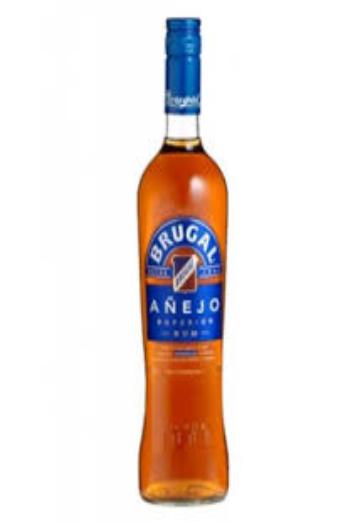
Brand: Brugal
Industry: Food